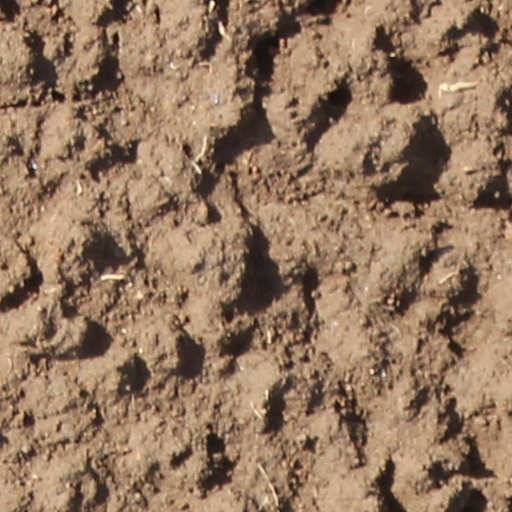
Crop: wheat